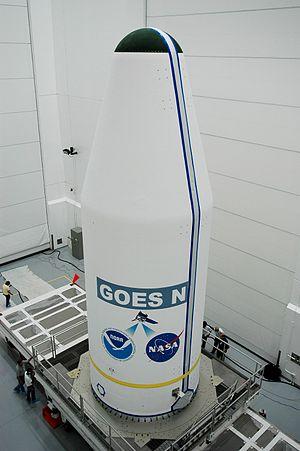
La coiffe, dans le domaine de l'astronautique, est l'extrémité antérieure, à profil aérodynamique, d'un lanceur ou d'une fusée-sonde, destinée à assurer la protection de la charge utile, au début de la séquence de vol.